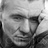
Emotion: sad